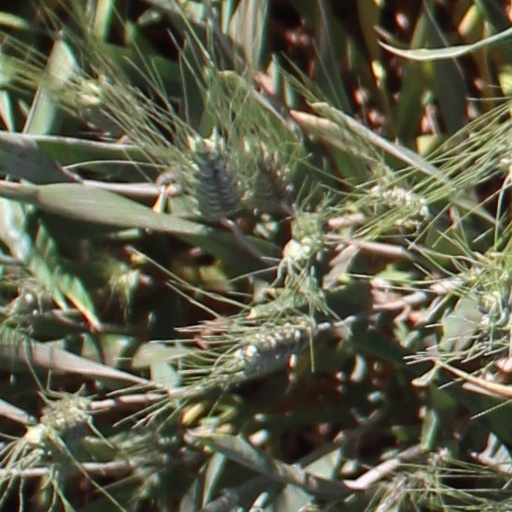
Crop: wheat